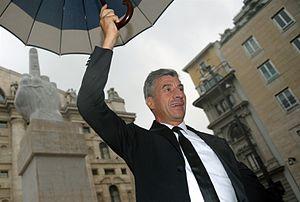
Comedian est une oeuvre réalisée par l'artiste italien Maurizio Cattelan en 2019. Elle représente une banane scotchée sur un mur blanc.
Maurizio Cattelan est un artiste italien né à Padoue le 21 septembre 1960. Il vit et travaille à New York.